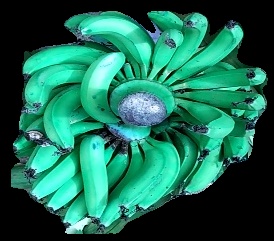
Variety: pachbale
Grade: grade3